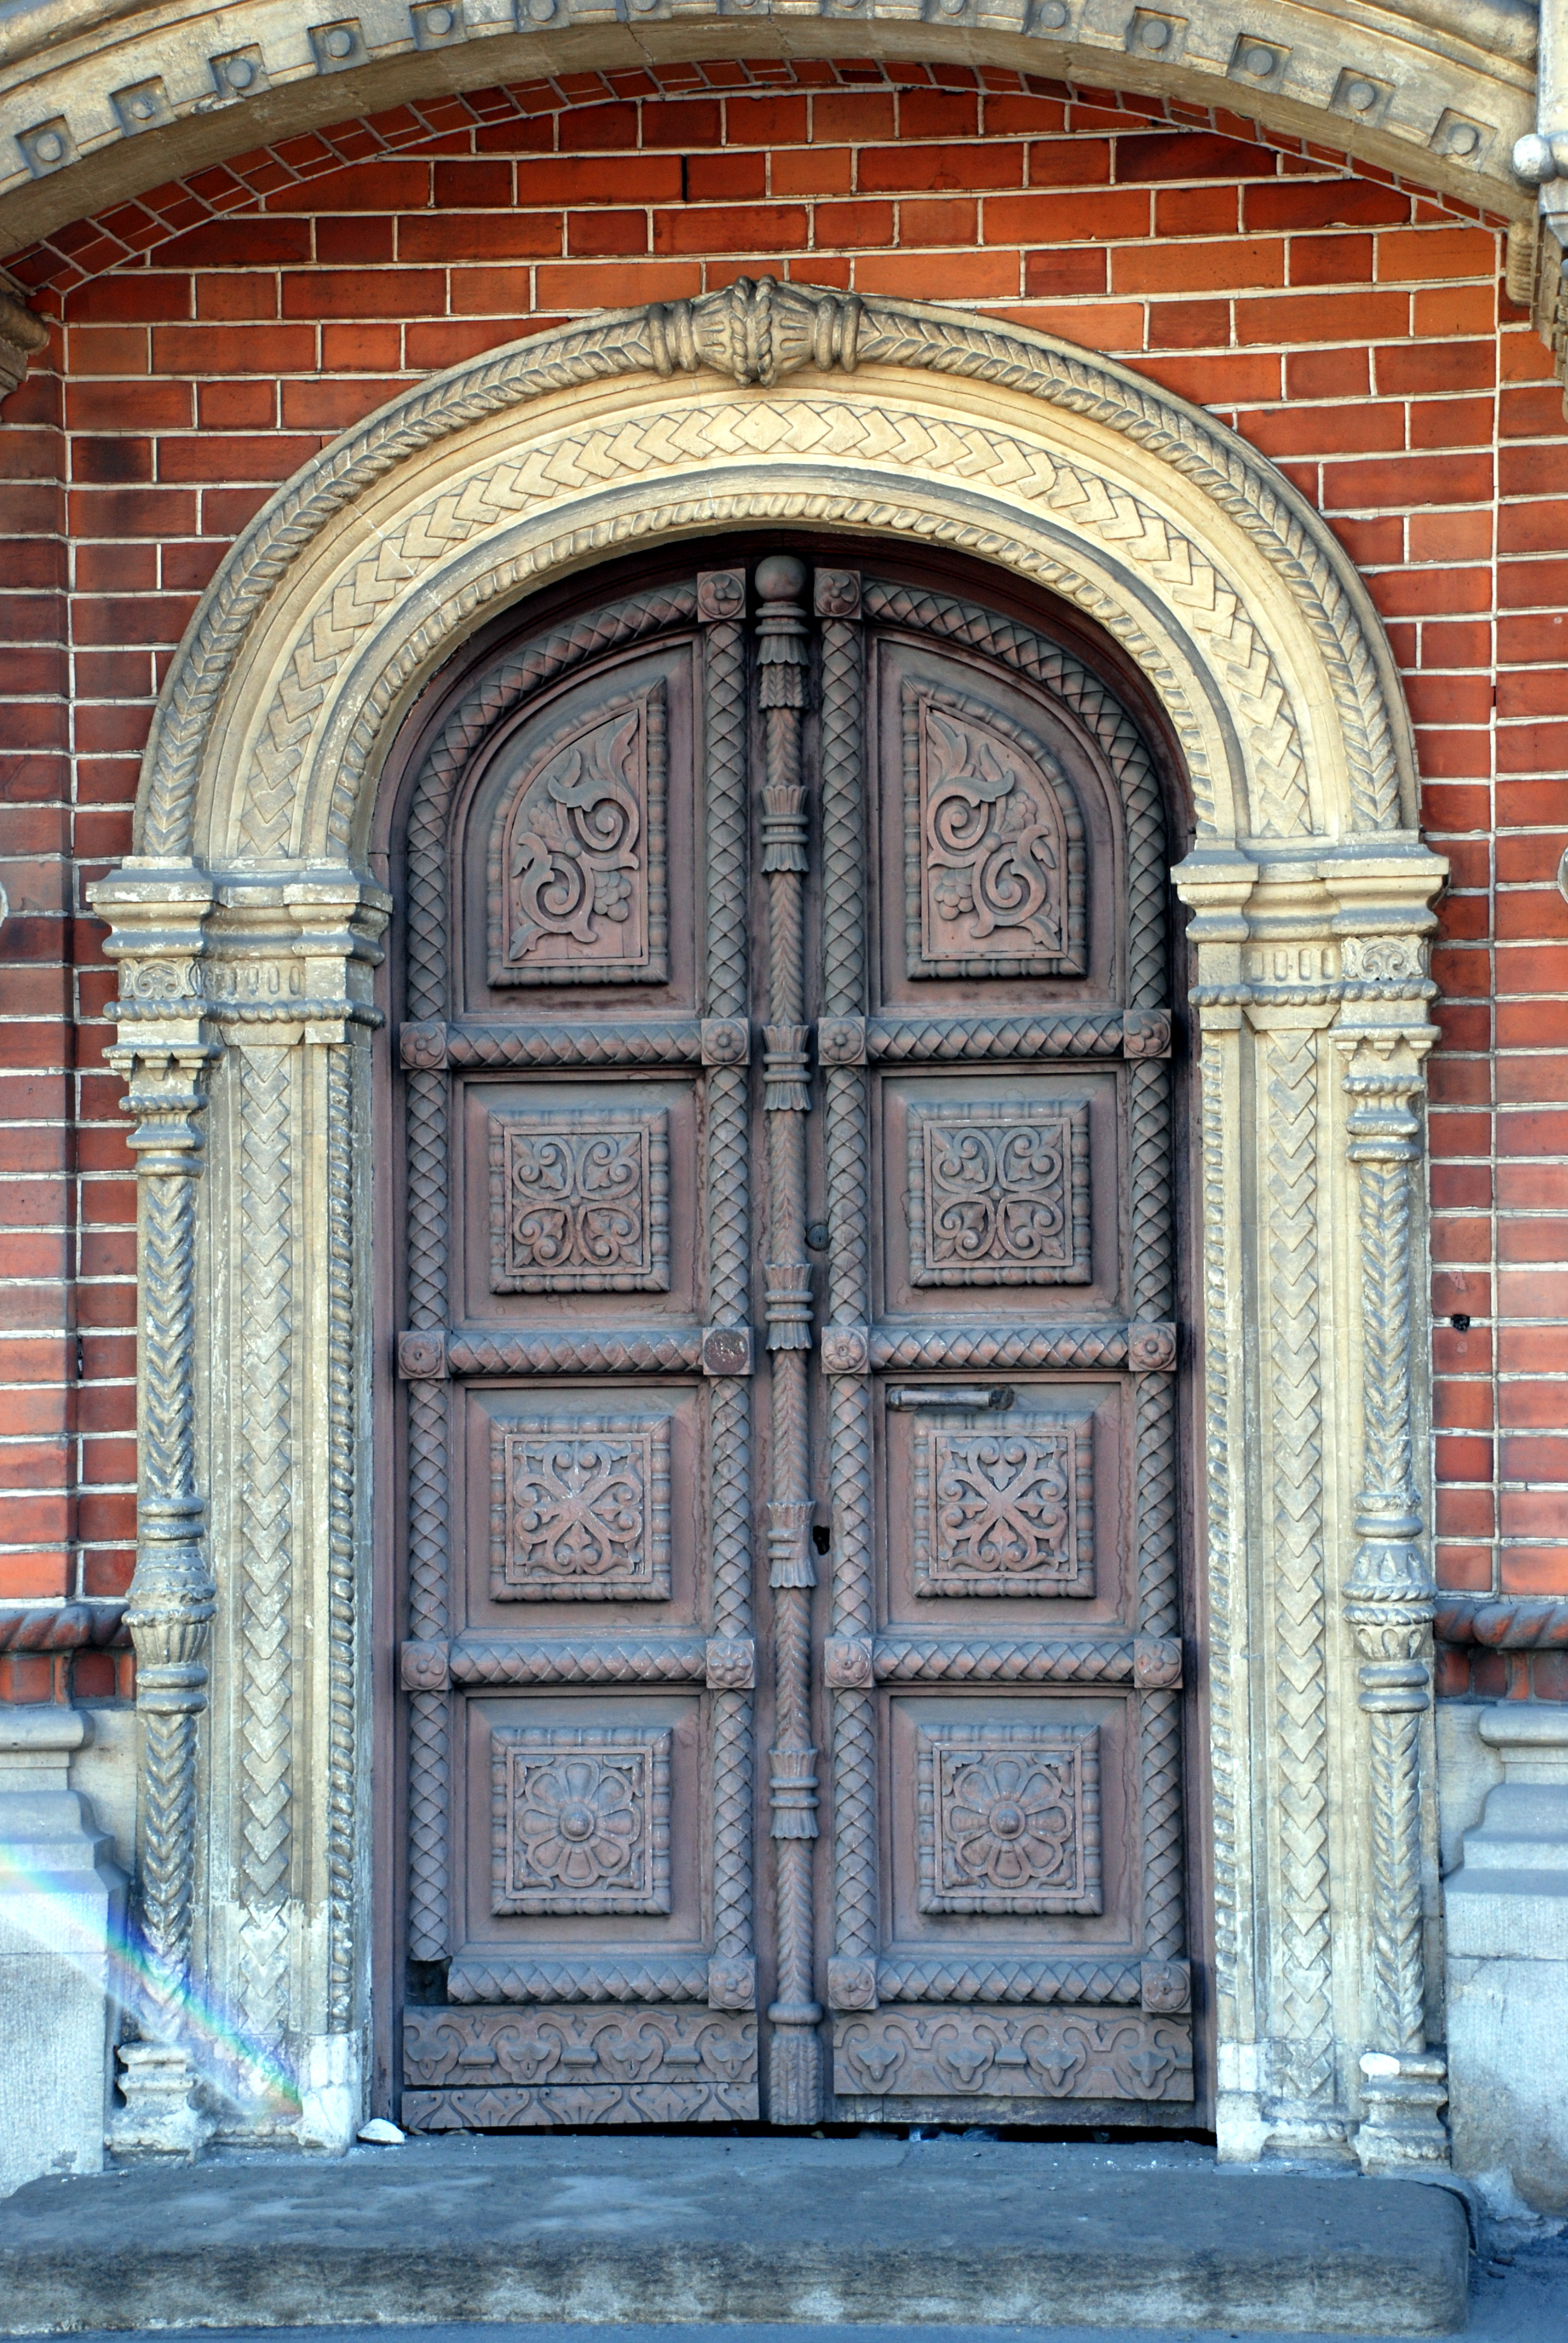
architecture, window, building, arch, facade, nikon, brick, door, place of worship, creativecommons, doors, synagogue, abigfave, moscow, russia, d80, mywinners, moskau, nikond80, moscou, theperfectphotographer, ancient history